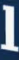
Number: 1